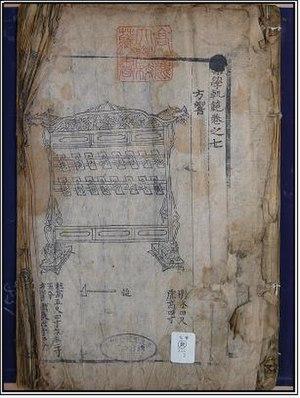
L'Akhak gwebeom, dont le nom signifie « canon de la musique », est un traité sur la musique coréenne rédigé au XVᵉ siècle, sous la dynastie Joseon de Corée. Il est écrit par une équipe dirigée par Seong Hyeon et publié en 1493.